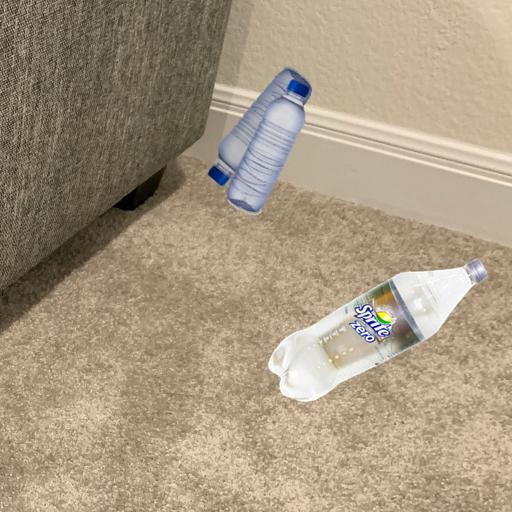
Label: bottles